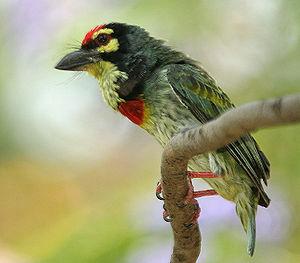
Le Barbu à plastron rouge est une espèce d'oiseaux appartenant à la famille des Megalaimidae.